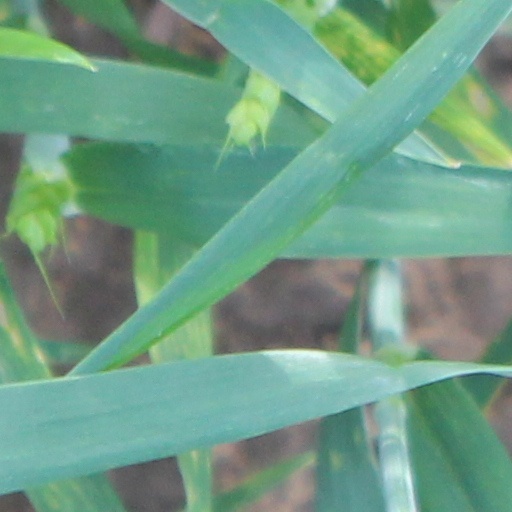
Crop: wheat